Julius Nyerere

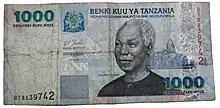
Nyerere's portrait on the Tanzanian 1000 shilling note

Although Western powers urged Nyerere not to accept support from China, then governed by Mao Zedong, in August 1964 Nyerere allowed seven Chinese instructors and four interpreters to work with his army for six months. Responding to Western disapproval, he noted that most of Tanzania's military officers were British trained and that he had recently signed an agreement with West Germany to train an air wing. Over the following years, China became the main beneficiary of Tanzania's foreign relations. In February 1965, Nyerere made an eight-day state visit to China, opining that their socio-economic projects in moving an agrarian country towards socialism had much relevance for Tanzania. Nyerere was fascinated by Mao's China because it espoused the egalitarian values he shared; he was also inspired by the government's emphasis on frugality and economy. In June, Chinese Premier Zhou Enlai visited Dar es Salaam. China provided Tanzania with millions of pounds in loans and grants, and invested in a range of projects including a textile mill near Dar es Salaam, a farm implement factory, an experimental farm, and a radio transmitter. Seeking financial support to build a railway that would connect Zambia to the coast and through Tanzania, he secured Chinese backing in 1970 after Western countries refused to finance the operation.